Russell E. Havenstrite

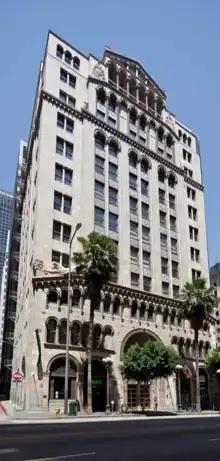
The Fine Arts Building in Downtown Los Angeles, the building the Havenstrite’s owned. The penthouse was used as their private social space and party club.

Havenstrite was married to Edith White. They had a parrot. They owned the Fine Arts Building located at 811 West 7th Street in Los Angeles. And used the penthouse as a personal space.